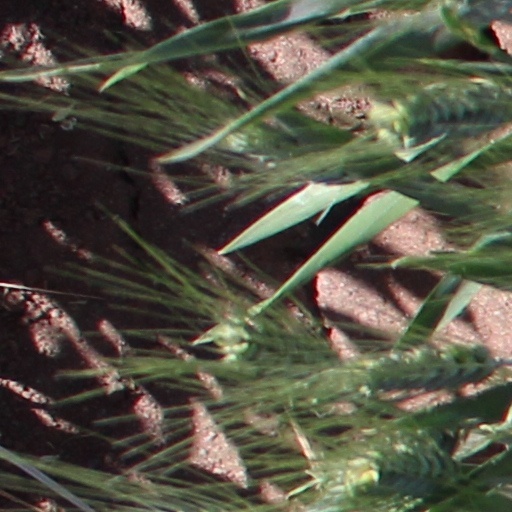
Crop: wheat